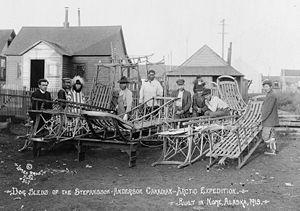
Le dernier voyage du Karluk, navire amiral de l'expédition canadienne dans l'arctique, désigne la perte du navire et la mort de près de la moitié de son équipage après une longue période de survie en terre arctique.